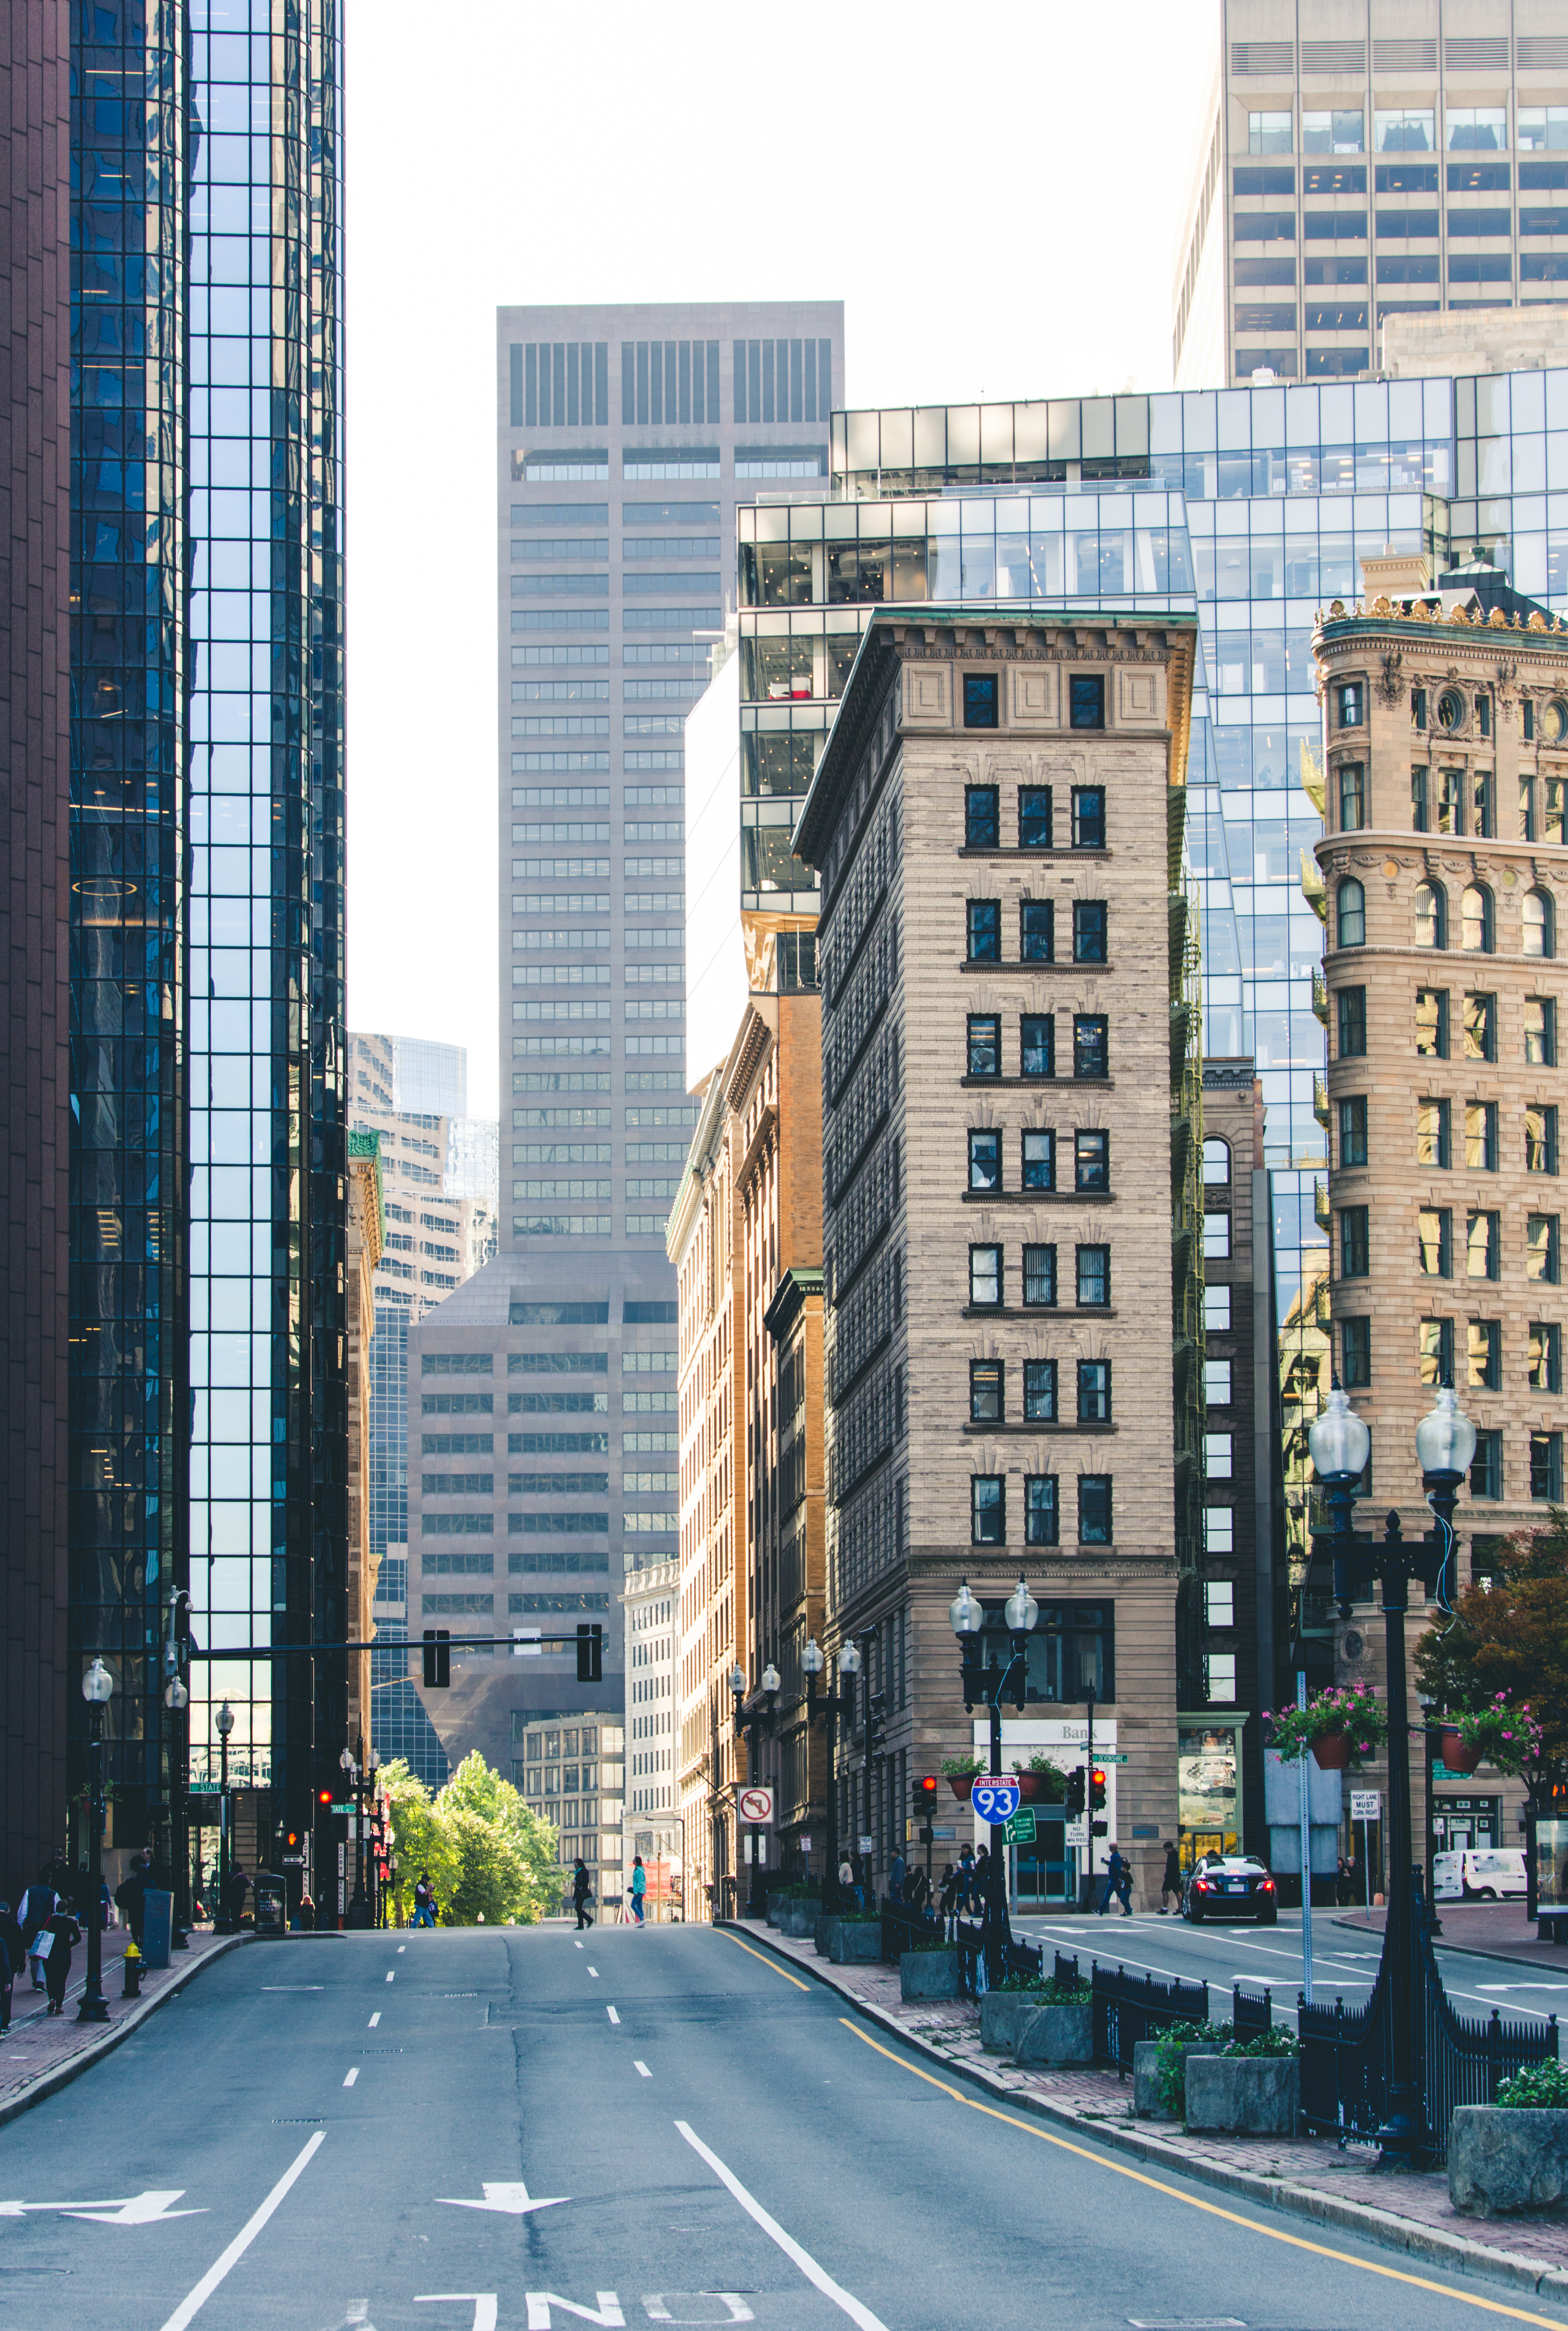
metropolitan area, urban area, city, metropolis, building, tower block, neighbourhood, residential area, skyscraper, human settlement, condominium, downtown, daytime, mixed use, architecture, town, thoroughfare, cityscape, commercial building, road, urban design, street, lane, infrastructure, real estate, apartment, corporate headquarters, skyline, traffic, facade, suburb, highway